LGBTQ retirement issues in the United States

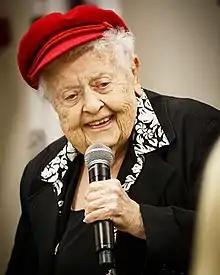
Ivy Bottini, LGBT retirement advocate, speaking at Stonewall Democratic Club on January 28, 2019

Many retirement issues for lesbian, gay, bisexual, transgender, queer (LGBTQ) and intersex people are unique from their non-LGBTI counterparts and these populations often have to take extra steps addressing their employment, health, legal and housing concerns to ensure their needs are met. Throughout the United States, "2 million people age 50 and older identify as LGBT, and that number is expected to double by 2030", estimated in a study done by the Institute for Multigenerational Health at the University of Washington.